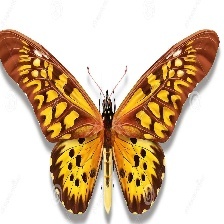
Species: AFRICAN GIANT SWALLOWTAIL